El Lahun

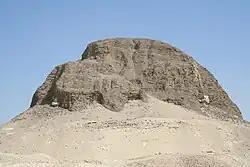
Pyramid of Senusret II at Lahun

The pyramid at Lahun is dedicated to King Senwosret II. It is located west of the town and the first entrance discovered was found on the south side farther away from the pyramid than expected. Like the other Twelfth Dynasty pyramids in the Faiyum, the Pyramid of Lahun is made of mudbrick, but here the core of the pyramid consists of a network of stone walls that were infilled by mudbrick. The pyramid stands on an artificial terrace cut from sloping ground. On the north side many mastabas were found, probably for the burial of personages associated with the royal court. In front of each mastaba is a narrow shaft leading down to the burial chamber underneath. Also on the north side is the Queen's Pyramid or subsidiary pyramid believed to have been for Queen Atmuneferu based on the inscription.